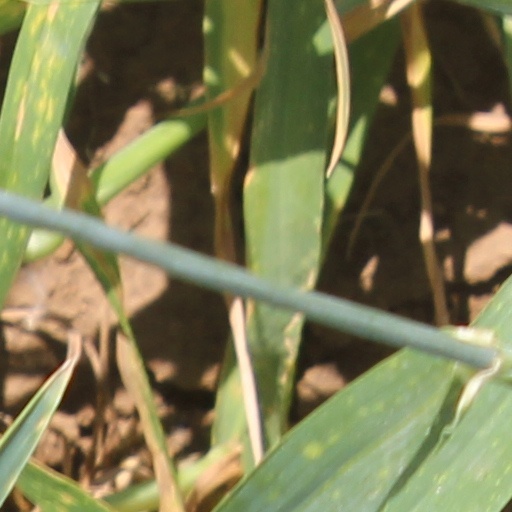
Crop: wheat